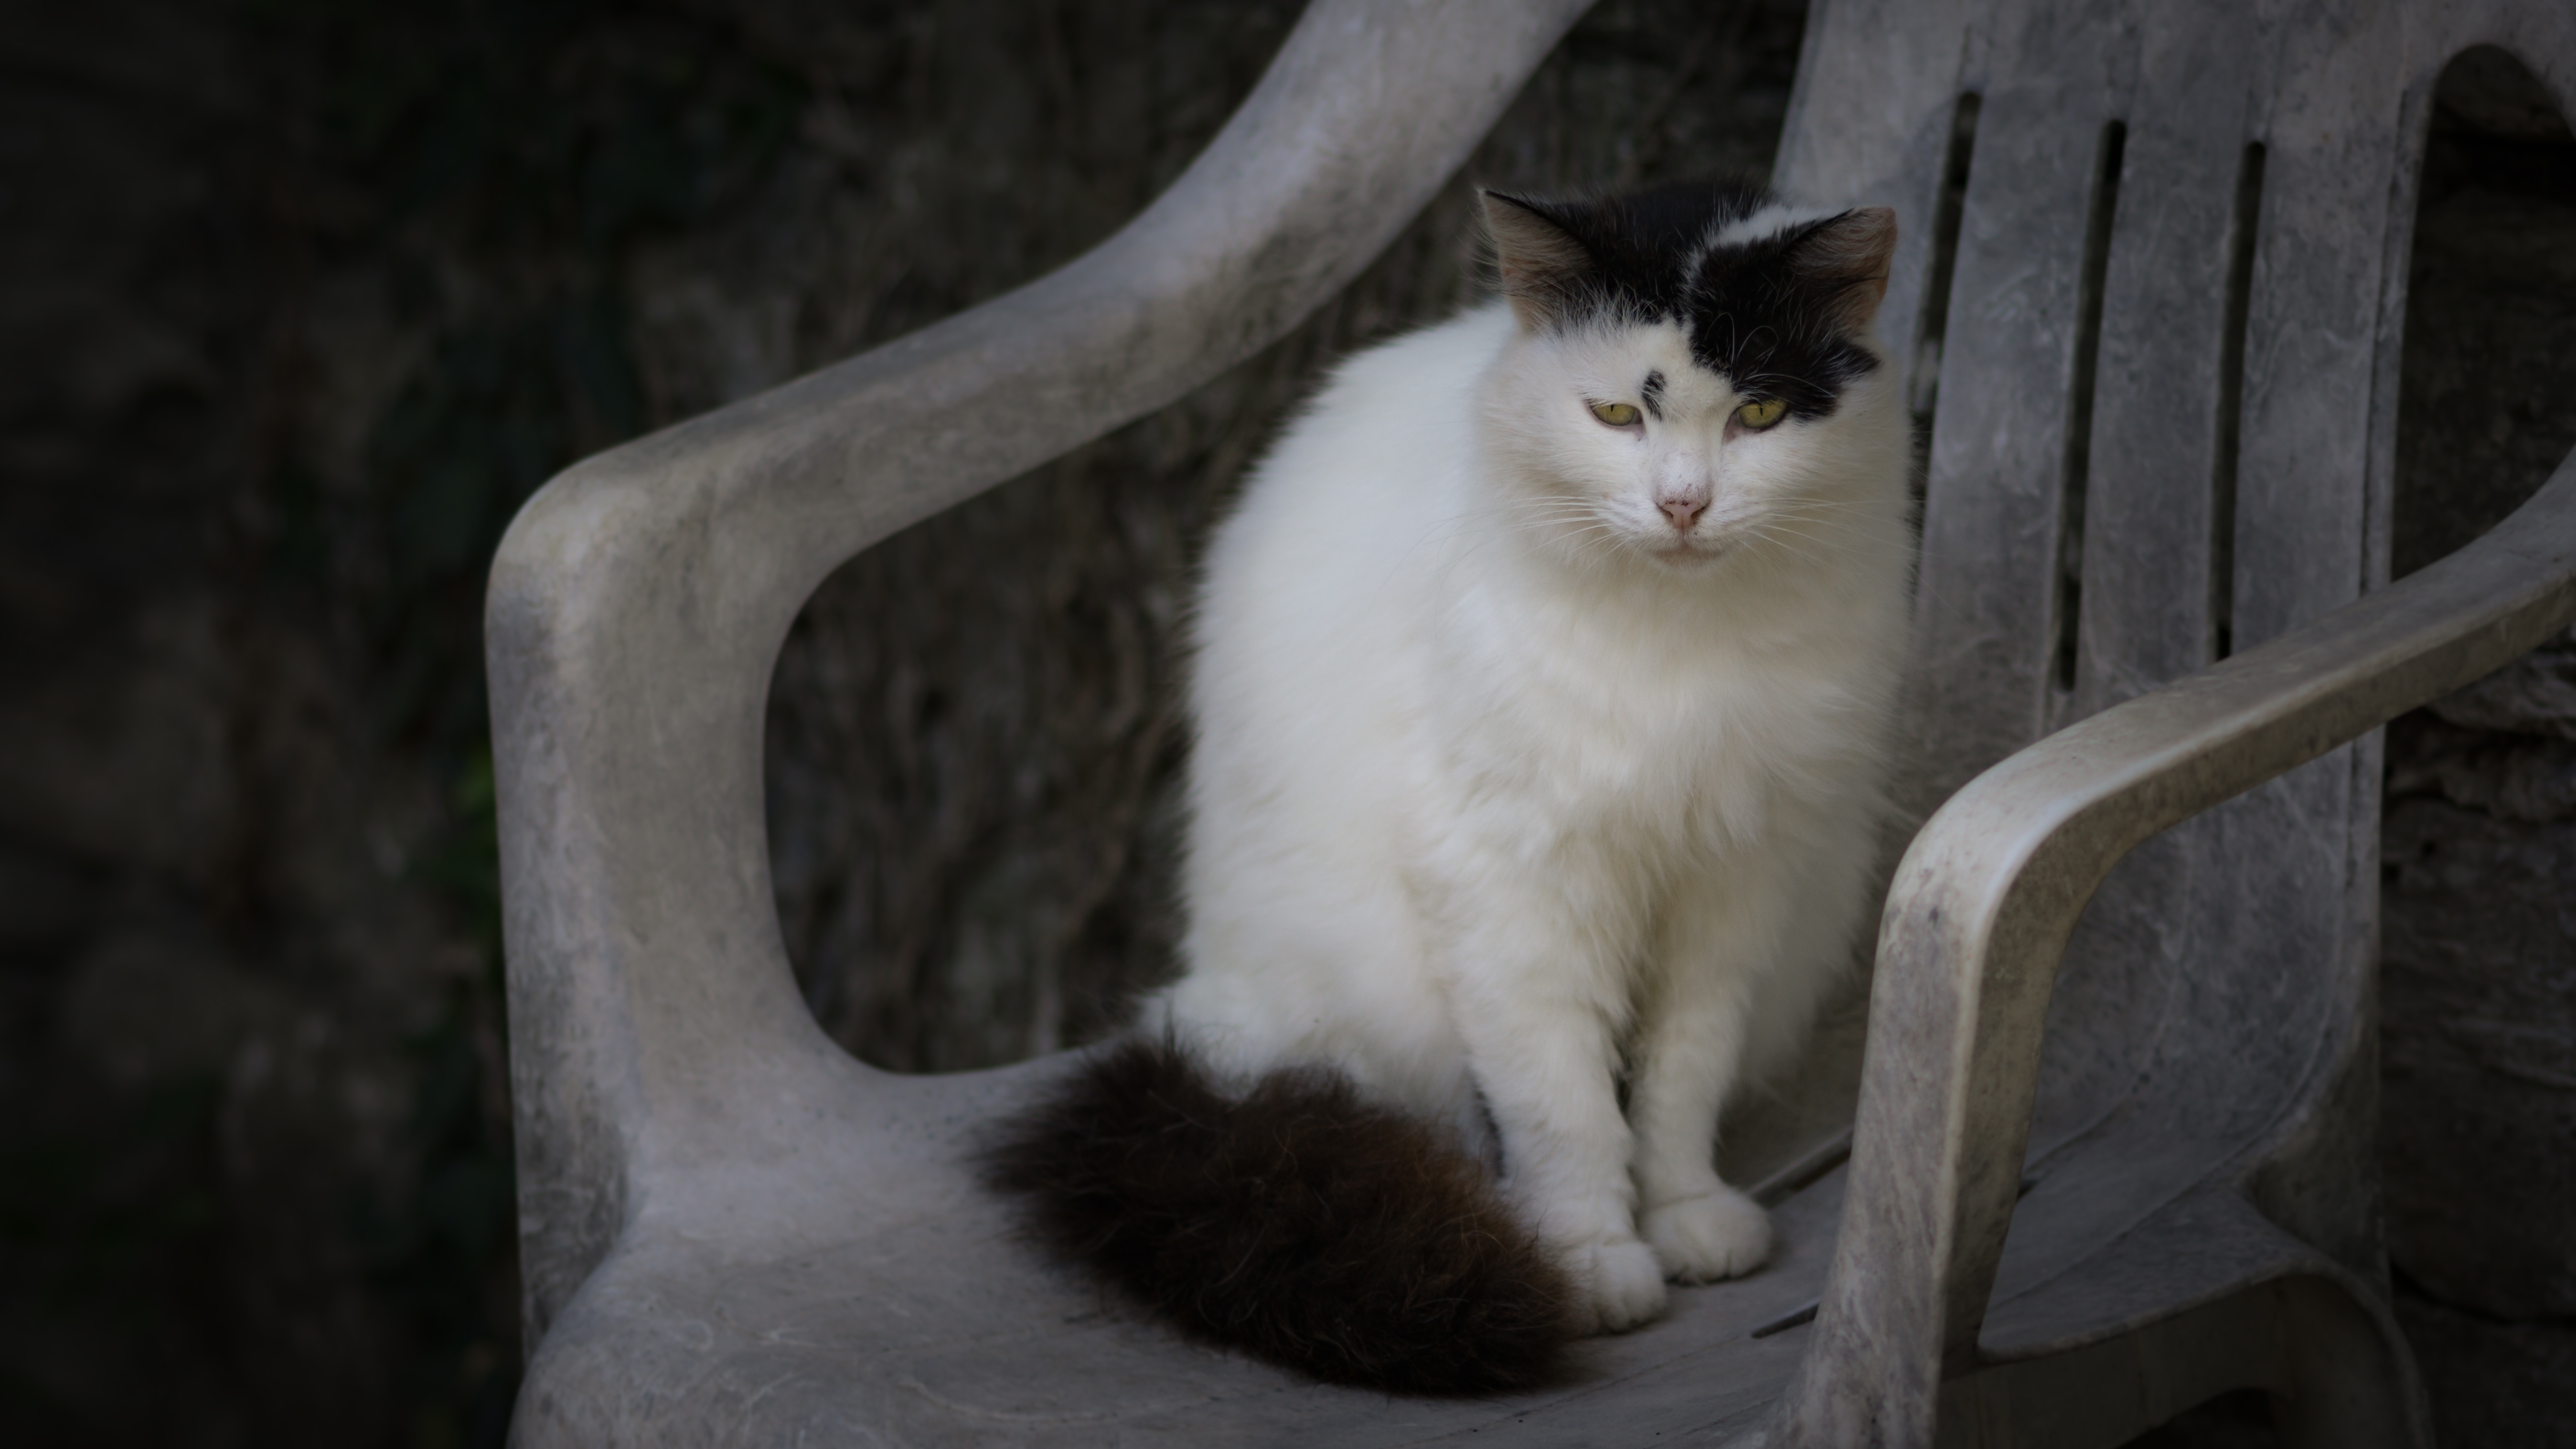
cat, mammal, vertebrate, small to medium sized cats, felidae, whiskers, aegean cat, carnivore, domestic long haired cat, norwegian forest cat, british semi longhair, ragdoll, ragamuffin, turkish van, asian, domestic short haired cat, polydactyl cat, asian semi longhair, american wirehair, Ojos azules, turkish angora, fur, cymric